Crampton's Gap Historic District

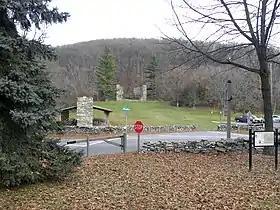
Crampton's Gap at Gathland State Park

The Crampton's Gap Historic District comprises the battlefield where the American Civil War Battle of Crampton's Gap, part of the larger Battle of South Mountain, took place on September 14, 1862. The district extends on the west to the foot of South Mountain, and to the east of Burkittsville, beyond the eastern foot of the mountain. The district is characterized by steep mountain terrain in the west and open farmland in the east, with the small town of Burkittsville in the center, which is itself listed as a historic district on the National Register of Historic Places. The district extends to the south to include Brownsville Gap. The district includes 98 contributing buildings, 78 of which are in the Burkittsville Historic District. Crampton's Gap at the crest of the mountain is encompassed by Gathland State Park, which features the War Correspondents Memorial Arch, erected in 1896 to memorialize journalists killed in wartime. The arch is listed on the National Register as part of Antietam National Battlefield. The mountainous portions of the district feature numerous stone walls, which were used by both sides for shelter against gunfire during the battle.